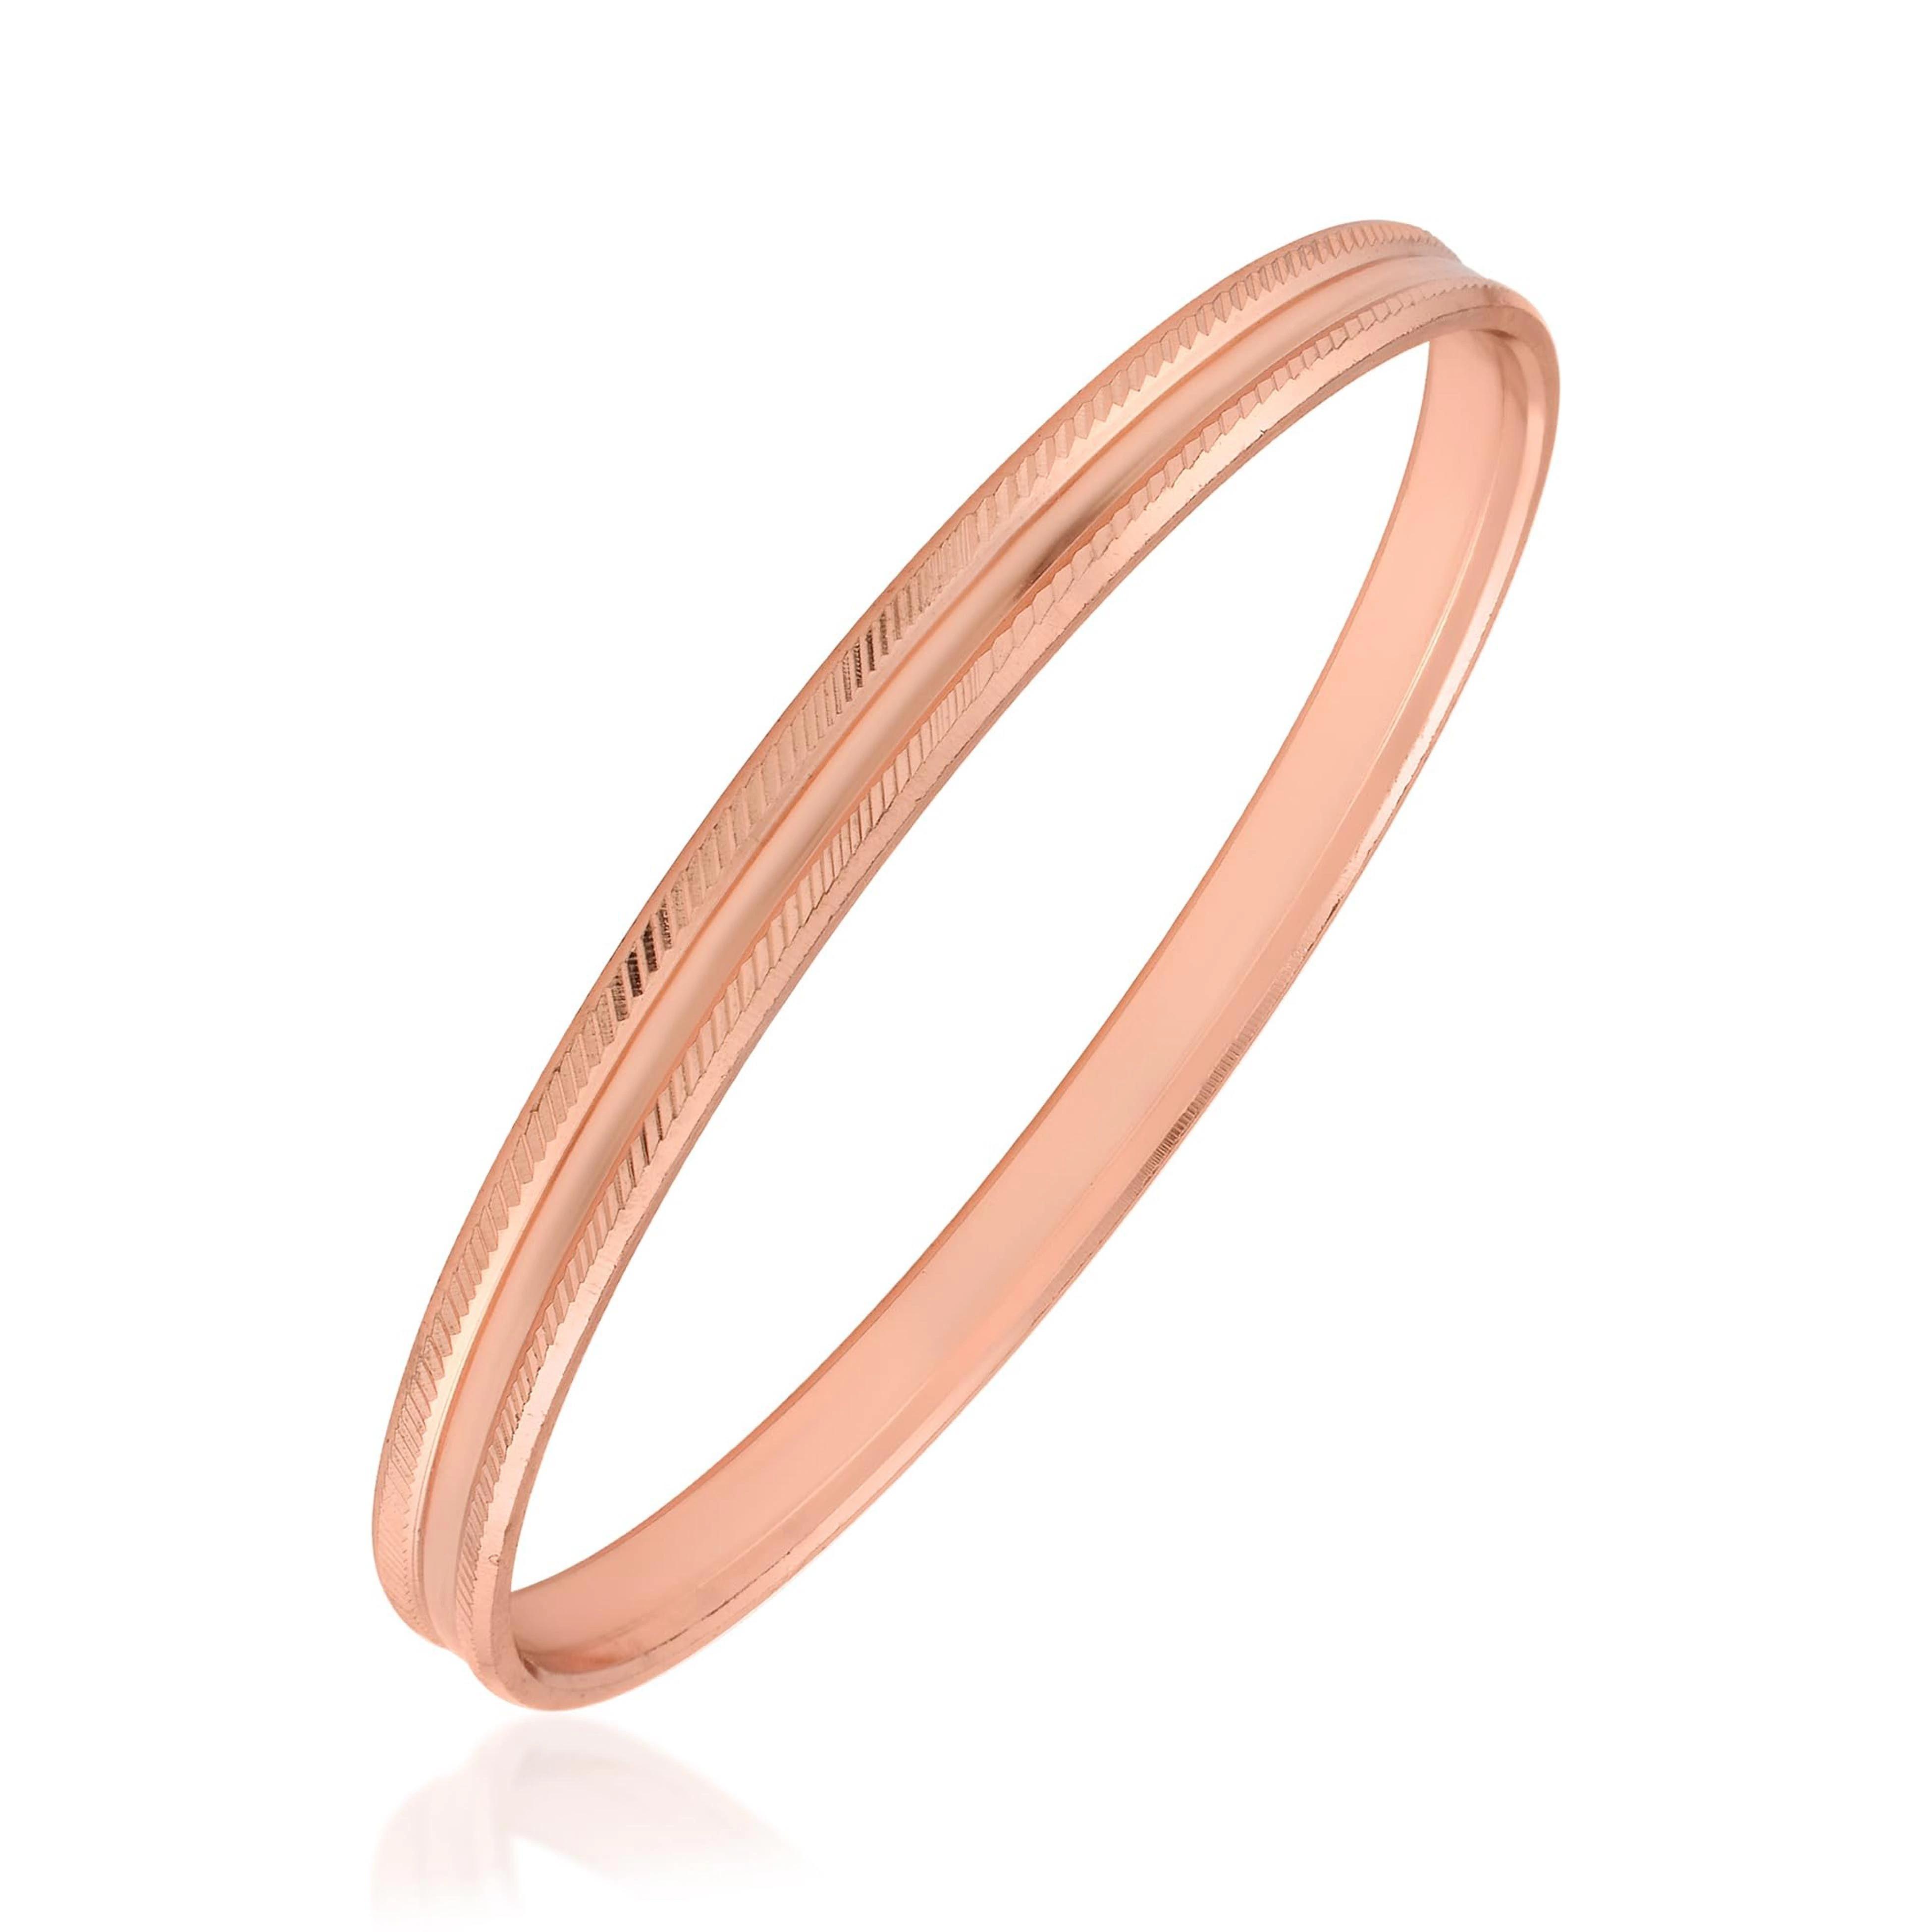
ZUMRUT MAKING YOU A STYLE SENSATION Hand Crafted Copper Coated Kada Bracelet Tamba Bangle Kada Jewelry for Men and Women
Type: Bracelets & Bangles
Brand: ZUMRUT MAKING YOU A STYLE SENSATION
Price: Rs. 399
Wearing copper kadas or wristbands has multiple positive effects on the body. this metal is said to have properties that can solve the problem of agony and misfortune. wearing copper jewellery can improve your vitality levels and resistance to the body.